Thomas Pryce-Jenkins

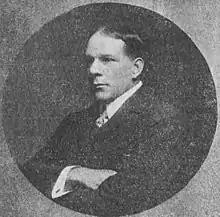
Dr T J Pryce-Jenkins circa 1909

Dr. Thomas John Pryce-Jenkins (1 February 1864 – 6 August 1922) was a Welsh international rugby union wing who played club rugby for London Welsh and county rugby for Middlesex. Pryce-Jenkins represented Wales twice but he is more notable within the field of rugby for being a founding member of London Welsh.